Brick (character)

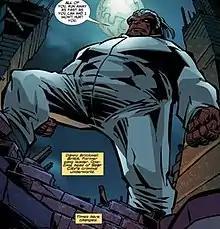
Brick as depicted in "Green Arrow" vol. 3 #60 (May 2006). Art by Scott McDaniel (penciller), Andy Owens (inker), Guy Major (colorist), and Pat Brosseau (letterer).

Brick (Daniel "Danny" Brickwell) is a DC Comics supervillain and enemy of Green Arrow. Although his origin has not been revealed, Brick is a metahuman with a reddish, stony skin that granted him immense strength and durability. His success as an underworld kingpin was due to his brilliant criminal mind rather than these superhuman powers.